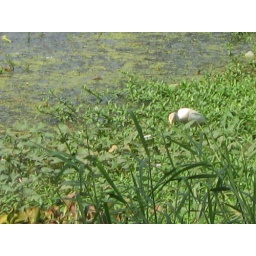
bird in the lake